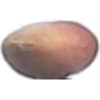
Label: Hazelnut 1